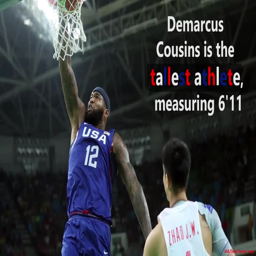
fun facts about the team